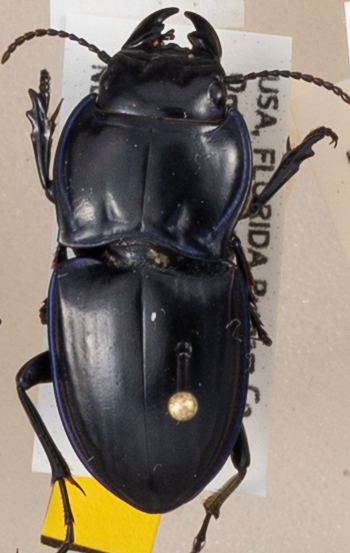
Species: Pasimachus subsulcatus
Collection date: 2018-08-16
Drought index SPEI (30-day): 0.554
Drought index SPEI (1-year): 2.09
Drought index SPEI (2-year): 2.09